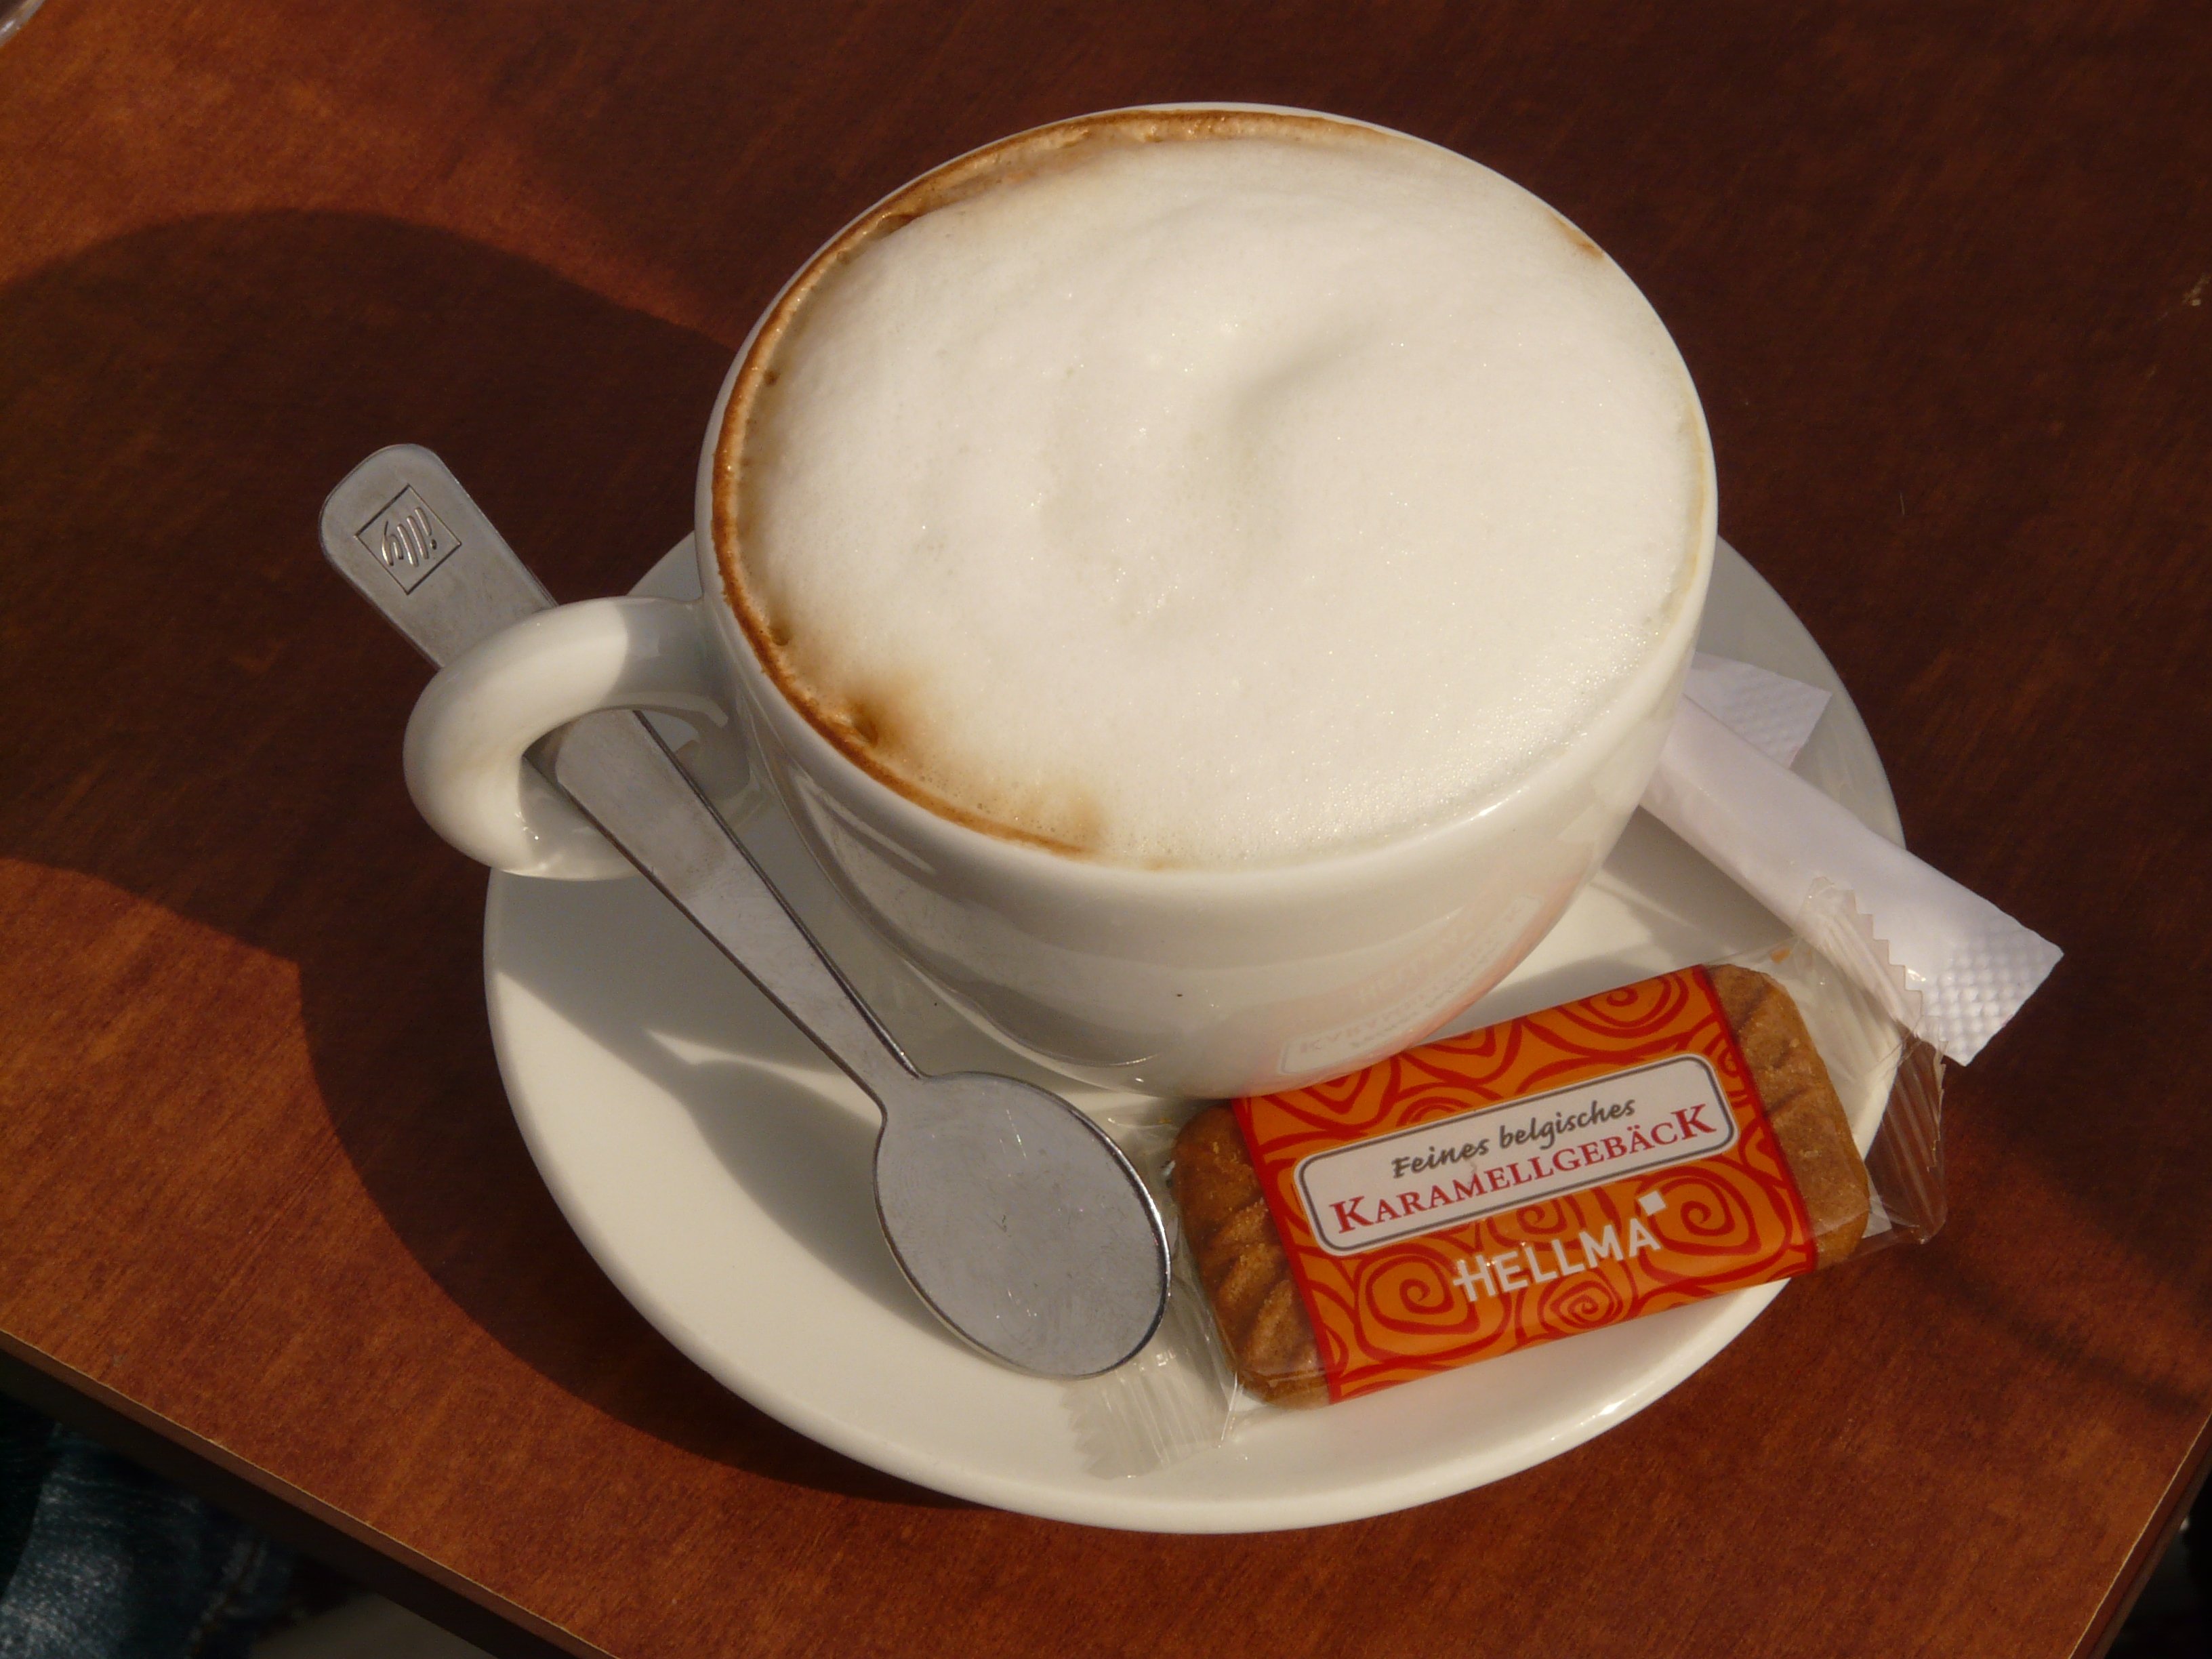
cafe, coffee, foam, cup, latte, cappuccino, dish, meal, food, saucer, drink, breakfast, biscuit, coffee cup, dairy product, spoon, pastries, whipped cream, sugar, flavor, milchschaum, coffee spoon, caf au lait, caff macchiato, coffee milk, salep